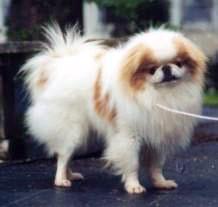
Japanese_spaniel